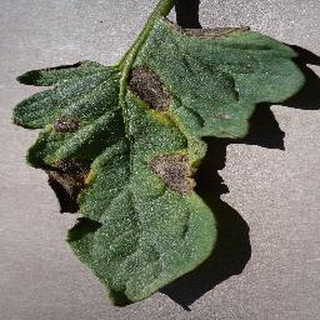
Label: tomato_early_blight